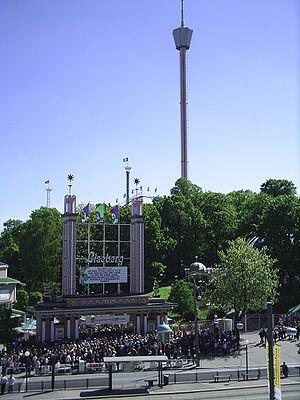
Liseberg est un parc d'attractions situé à Göteborg en Suède. Il a été créé en 1923 et est actuellement le plus grand parc d'attractions scandinave, attirant environ trois millions de visiteurs par an. Sa principale attraction est Balder, un parcours de montagnes russes en bois élue par deux fois comme meilleures montagnes russes en bois au monde dans un sondage international. Le parc lui-même a également été choisi comme l'un des dix premiers parcs d'attractions au monde en 2005 par le magazine Forbes. Il est l'un des parcs à thème d'Europe à avoir été distingué par un Thea Award, décerné par la Themed Entertainment Association.